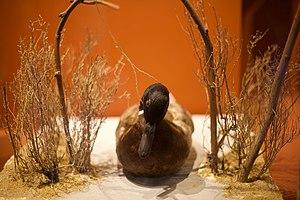
Reconstitution d'un piégeage traditionnel dans les vitrines du Musée de la Camargue.
La sauvagine désigne originellement les oiseaux aquatiques sauvages, tels que canards, échassiers, cygnes, oies, etc. qui sont toutes aussi des espèces migratrices. Ce terme dérive de « sauvage ». Il définit également parfois l'odeur et le goût caractéristiques de ce gibier.